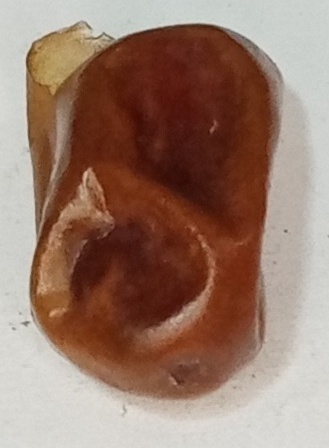
Variety: fasli-toto
Size: medium
Grade: grade-1